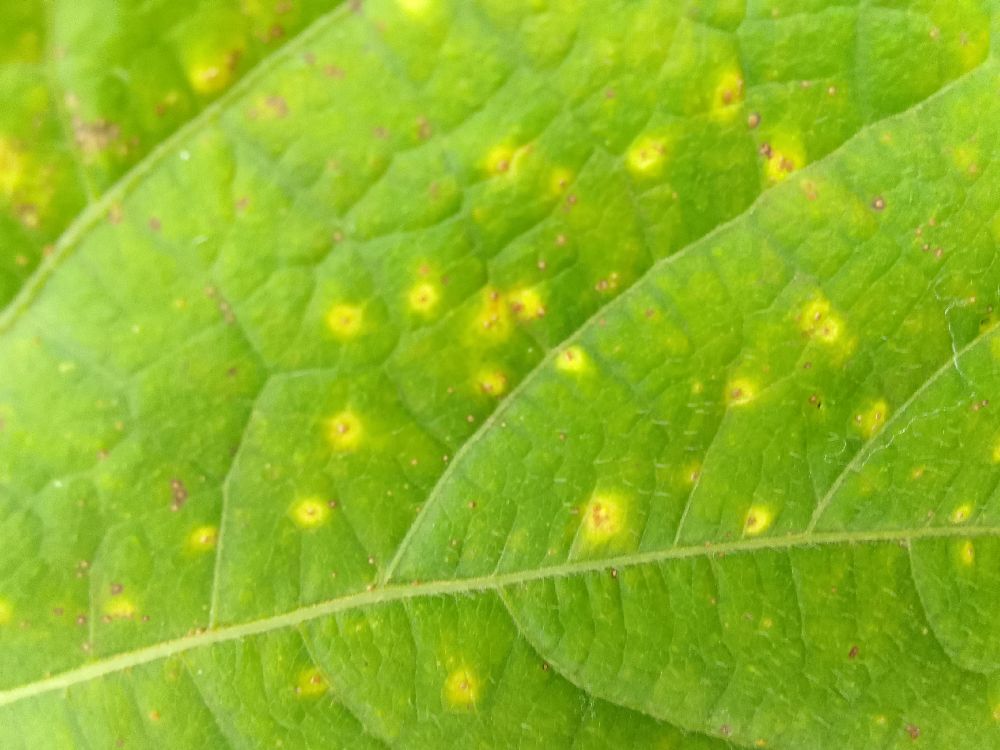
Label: rust